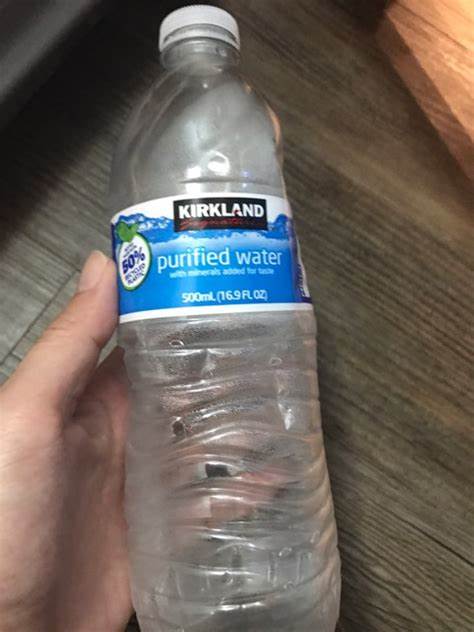
Waste category: plastic